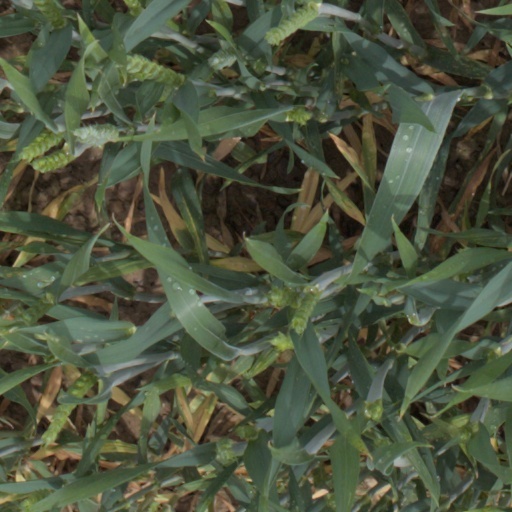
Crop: wheat